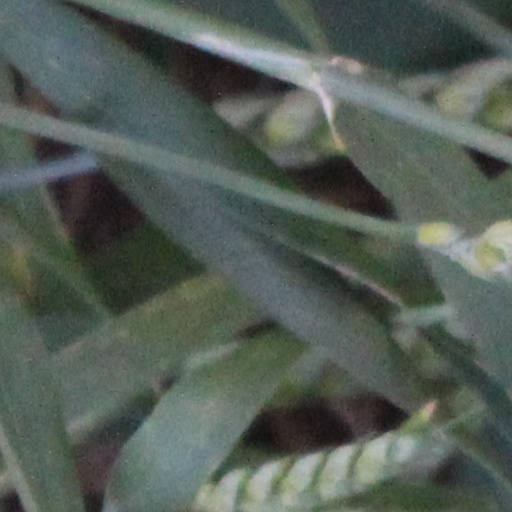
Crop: wheat